Answer in natural language. How many GarbageCans are visible in the scene? Choose between the following options: 2, 3, 1, 4 or 0
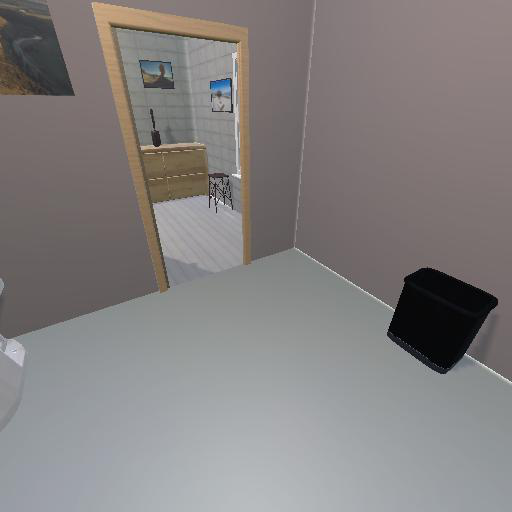
<answer>1</answer>